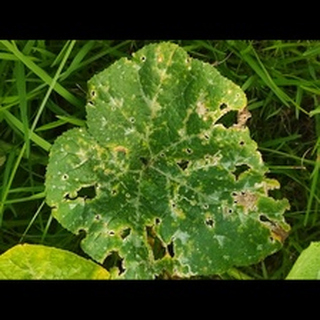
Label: pumpkin_powdery_mildew